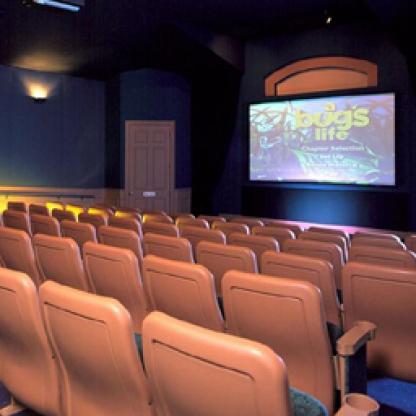
Scene: Indoor